Bani, Bani

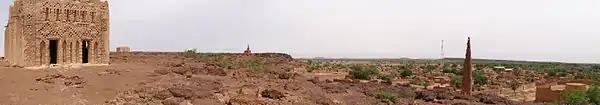
Panorama over Bani, the capital of Bani Department, 2010

Bani's seven mosques were built in 1978 under the leadership of the Prophet Mohamed el-Hajj. They consist of six mosques built atop a hill, surrounding the grand mosque in the centre of town. Since then, these religious buildings have suffered from lack of maintenance, giving them an older, weathered appearance.